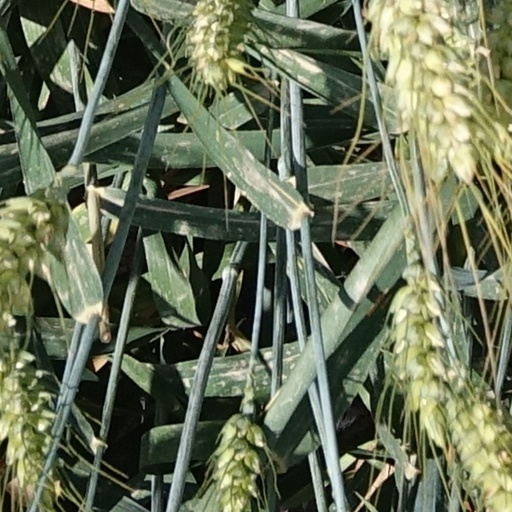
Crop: wheat